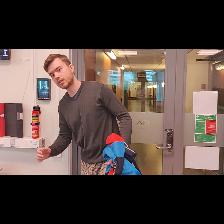
Label: Human